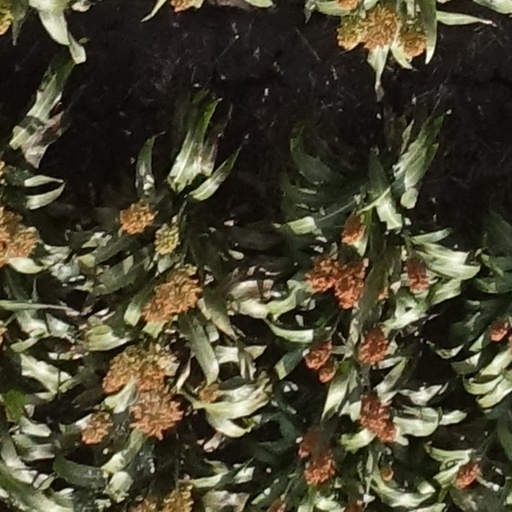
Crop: sorghum